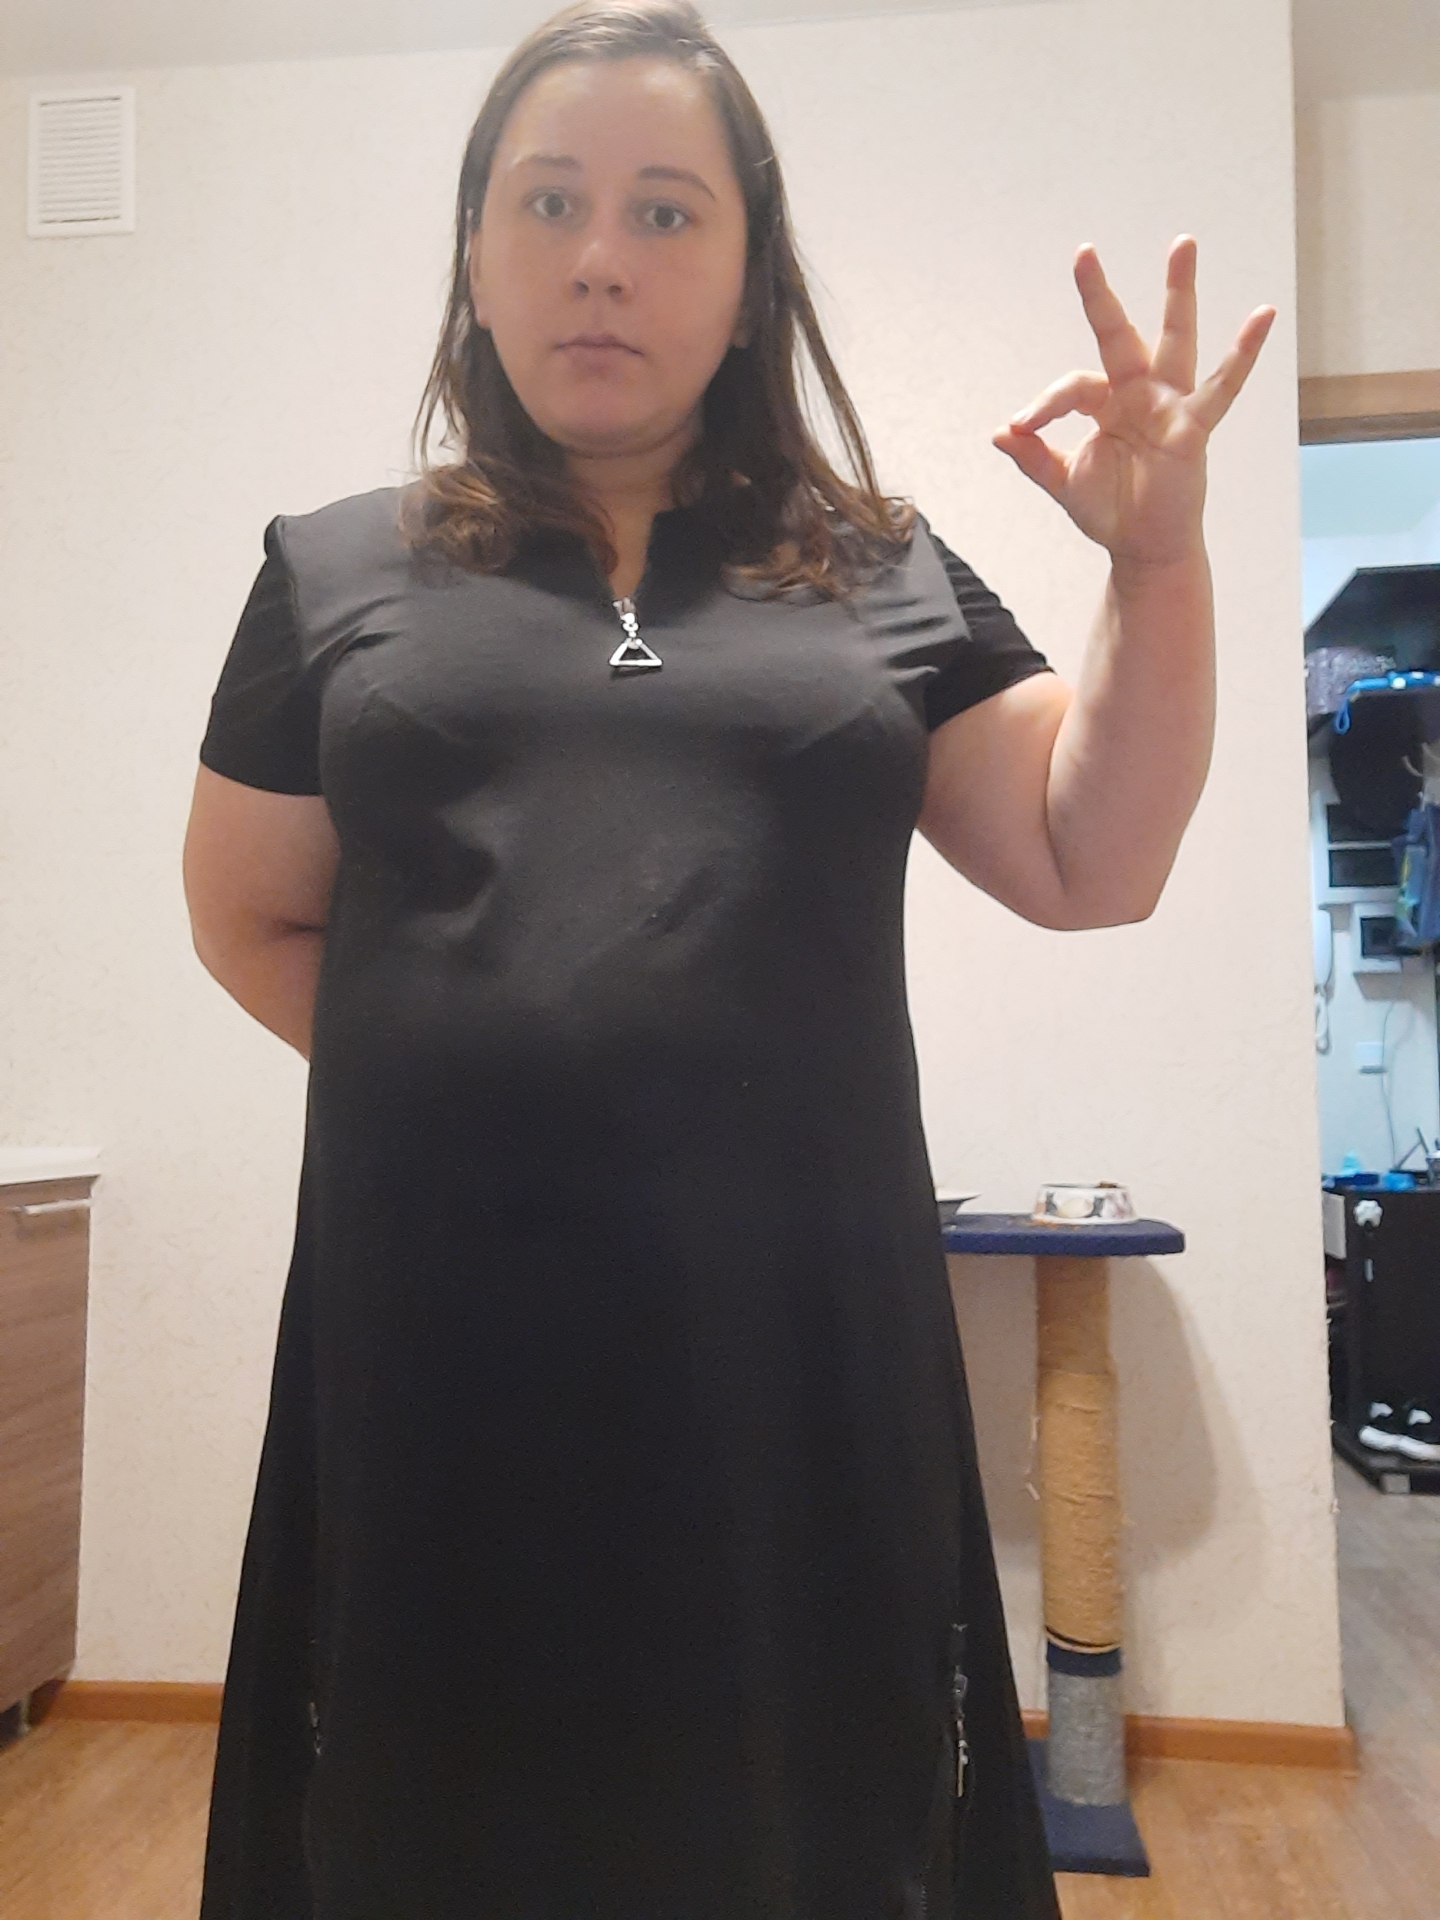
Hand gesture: ok